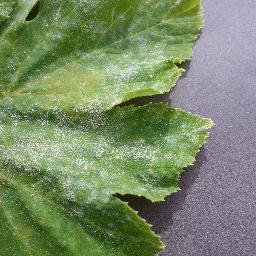
Label: Squash___Powdery_mildew